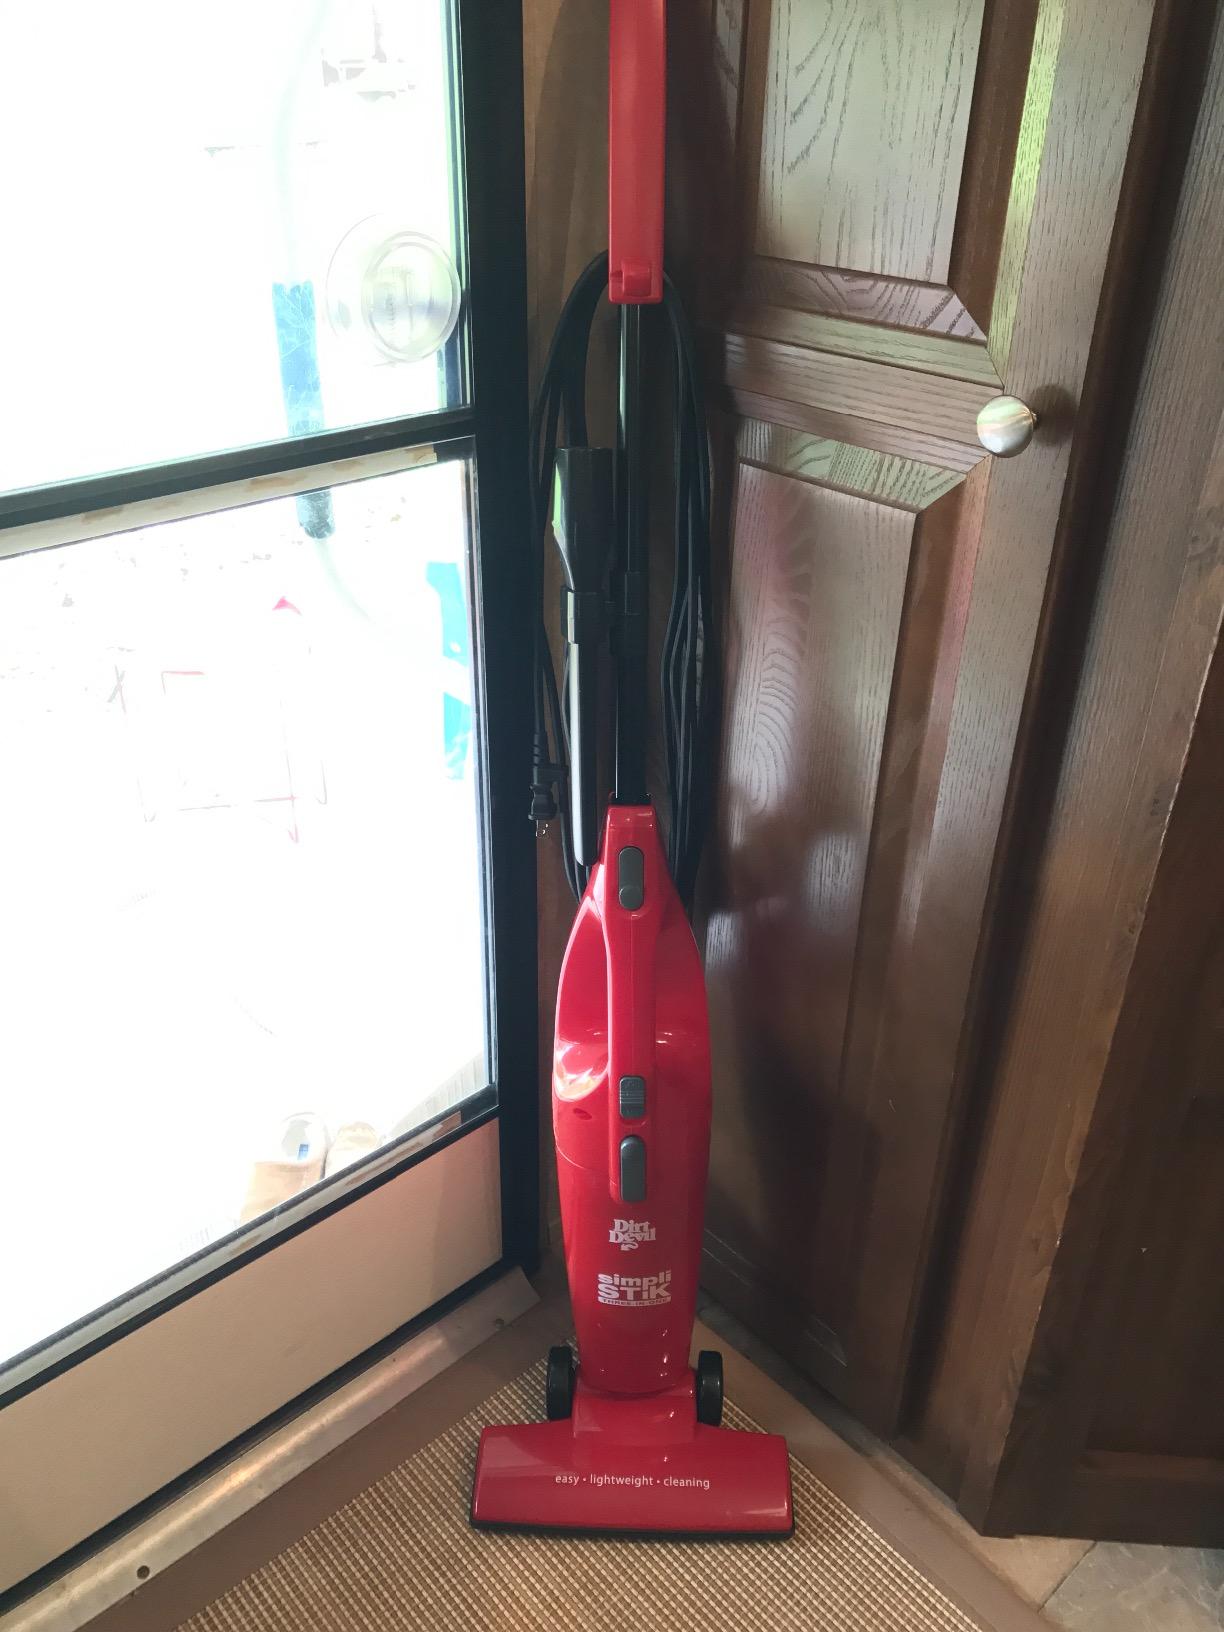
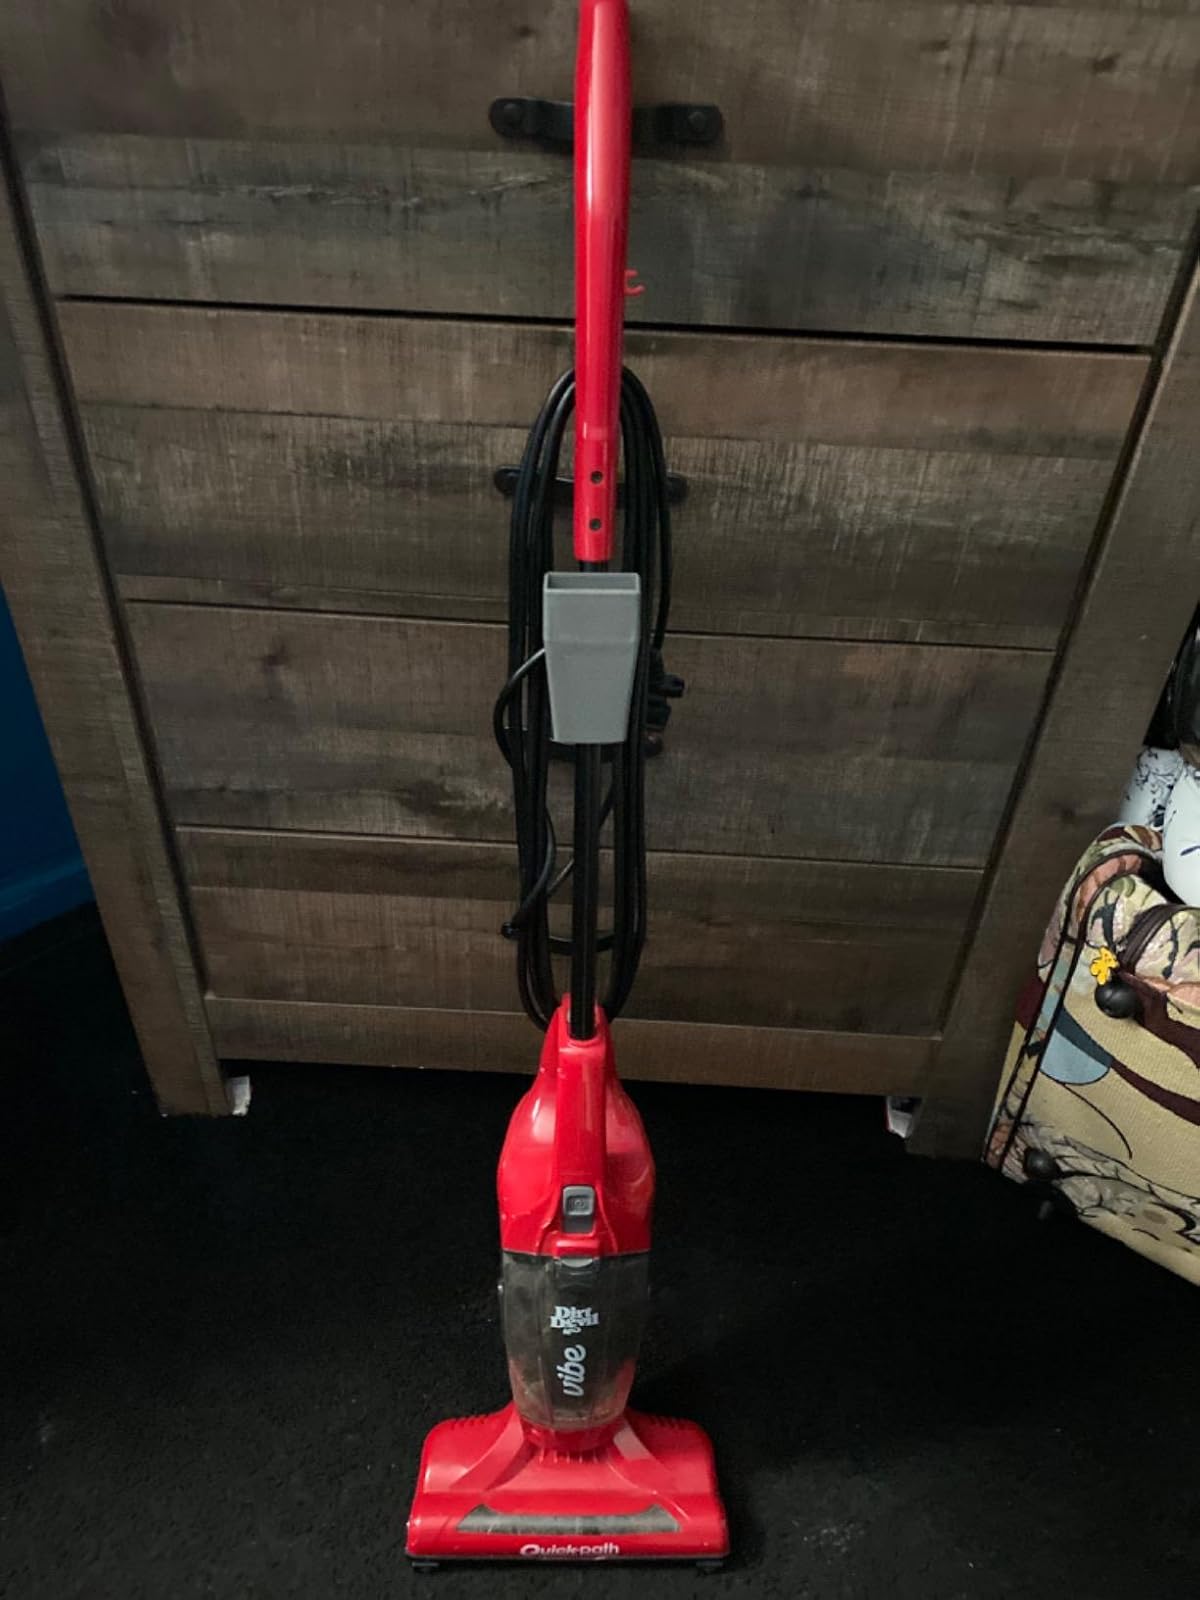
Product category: items_vacuum
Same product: no